Fraizer Campbell

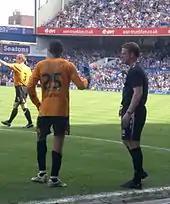
Fraizer Campbell playing for Hull City in 2008

Having been in their youth schemes since the age of 10, Campbell signed for the Manchester United Academy on 1 July 2004. He made an immediate impact, scoring 14 goals in 22 starts for the Under-18s in the 2004–05 season. His performances for the youth team also led to him playing five times for the reserves, for whom he scored once. He signed his first professional contract with Manchester United on 22 March 2006, and he was named as a substitute for Roy Keane's testimonial match at Old Trafford on 9 May 2006, in which he was a 75th minute replacement for Kieran Richardson. Later that summer, he scored his first goal for the club after coming on as a substitute for Wayne Rooney in a friendly against Macclesfield Town.